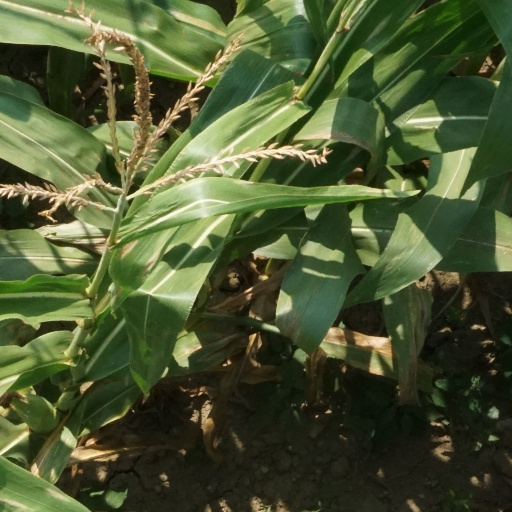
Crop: maize; corn